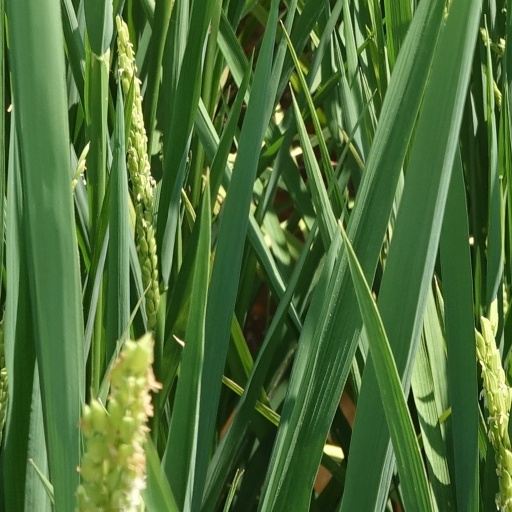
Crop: rice